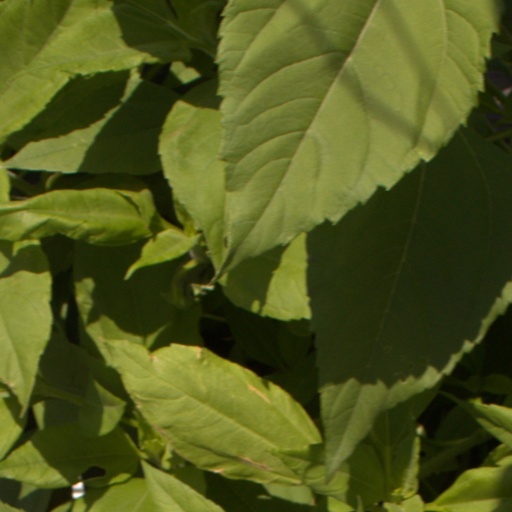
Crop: Jerusalem artichoke